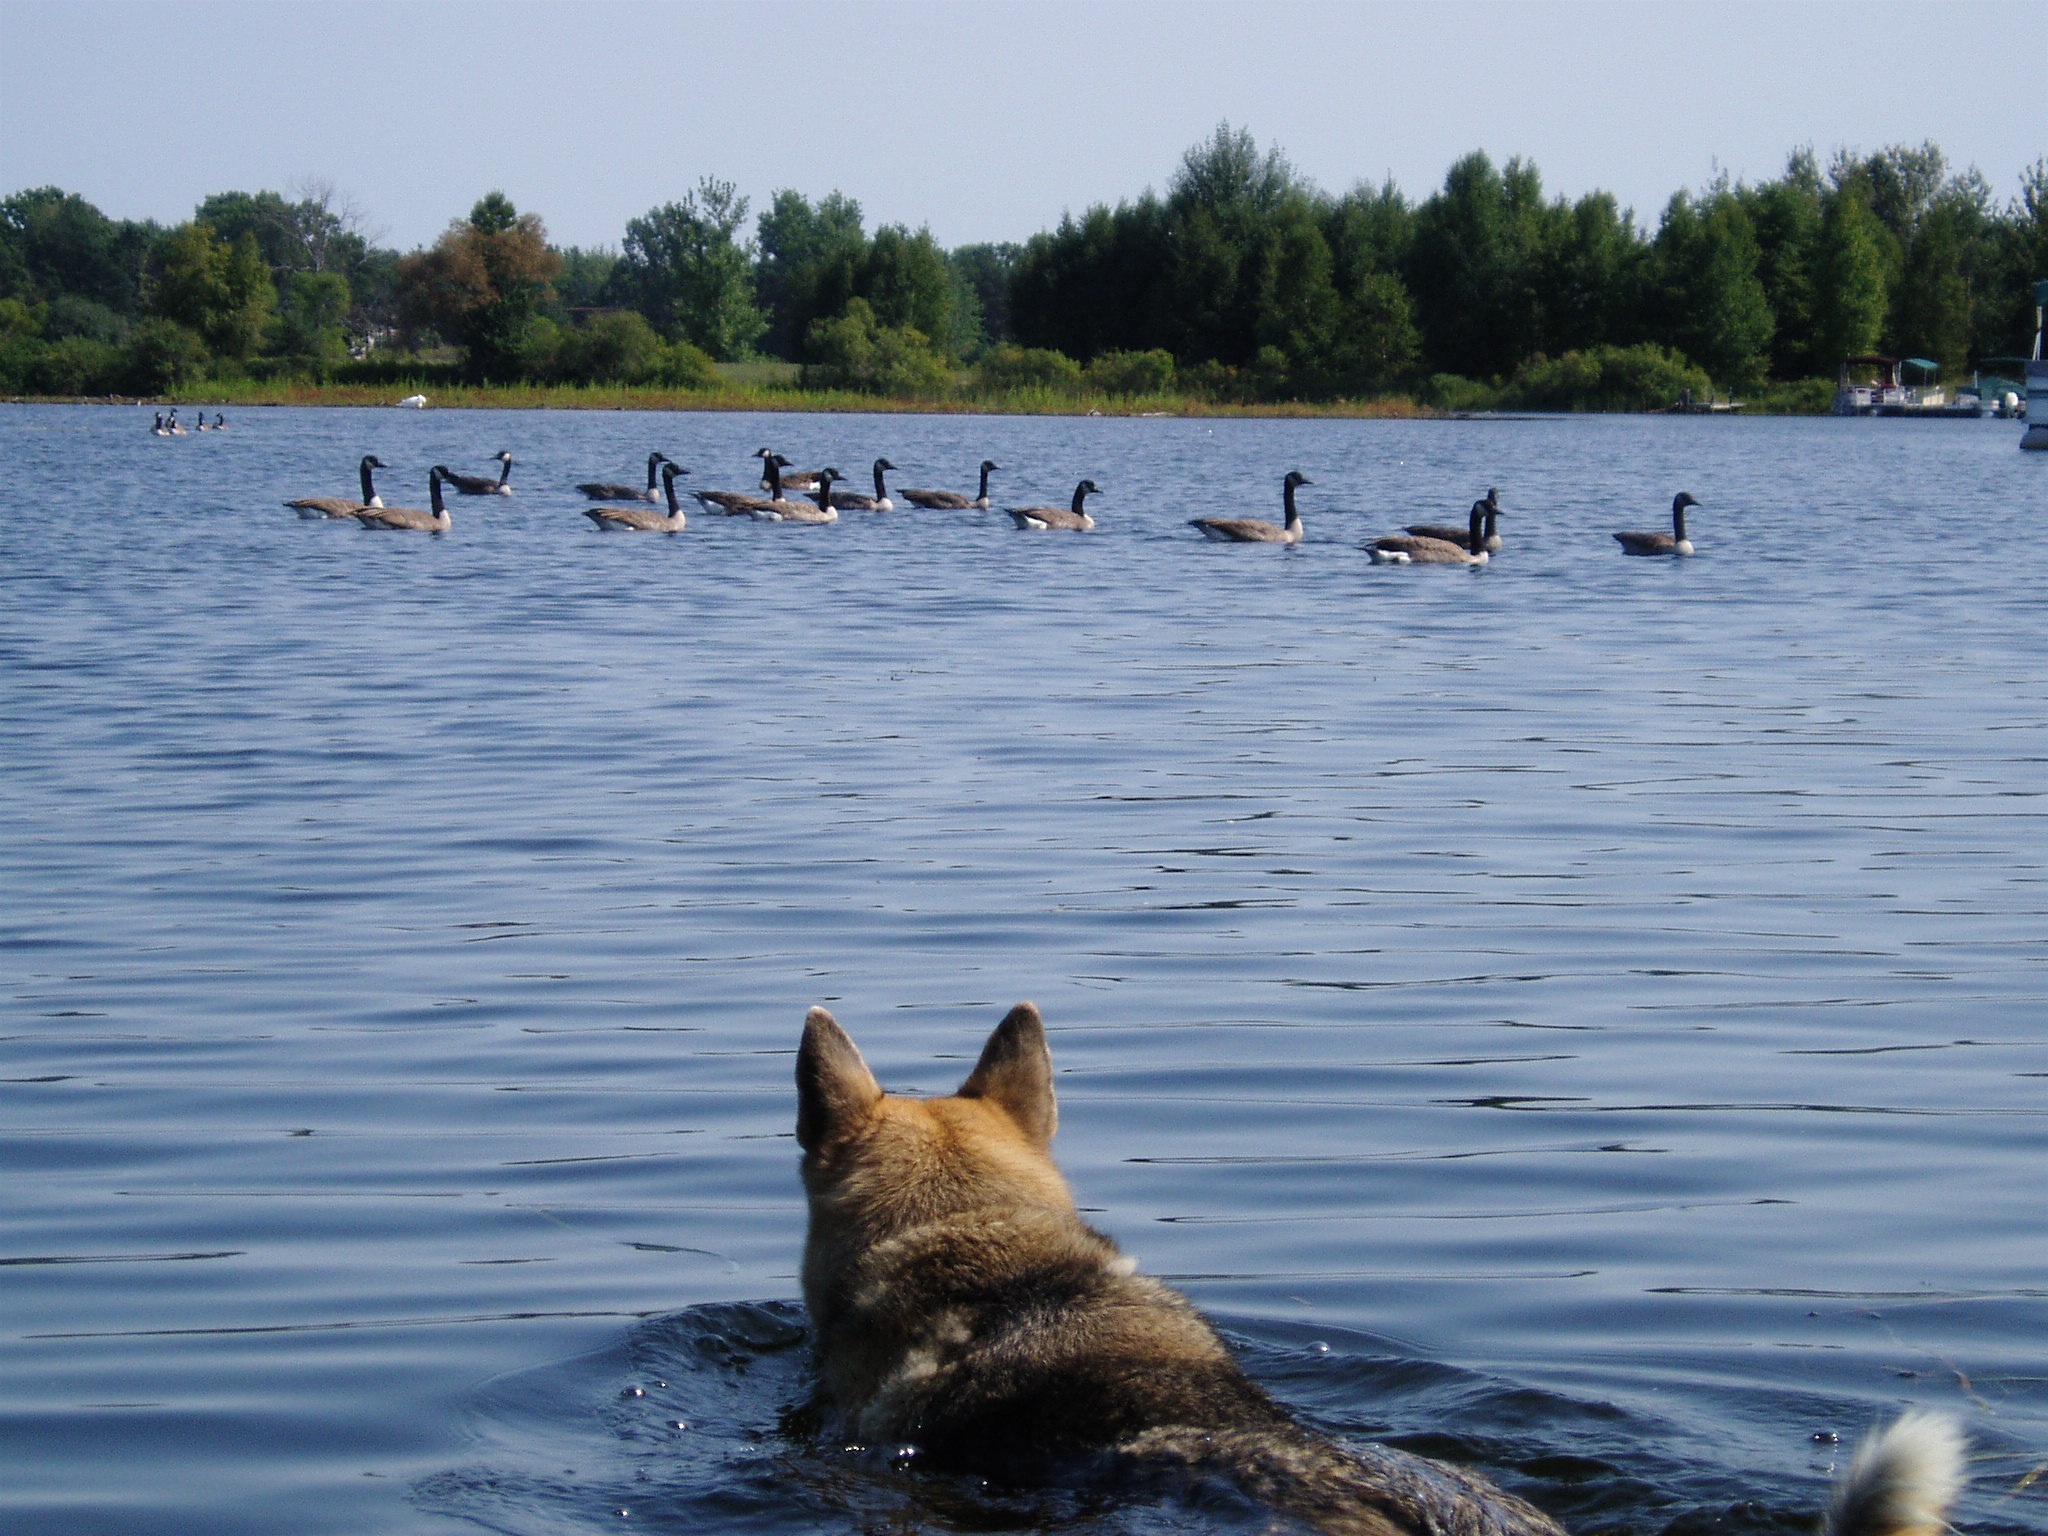
sea, outdoor, lake, animal, river, wildlife, pet, dogs, hunt, hunting, retriever